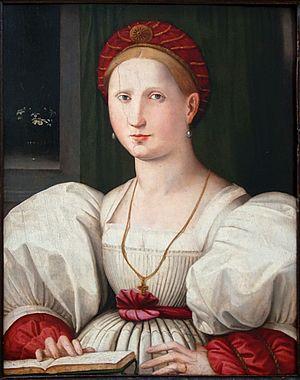
Zacchia di Antonio da Vezzano ou Zacchia il Vecchio est un peintre italien de la haute Renaissance, actif en Toscane de 1520 à 1545.